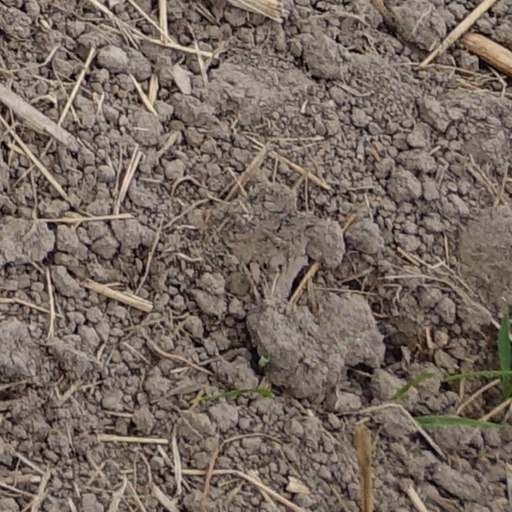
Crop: wheat